Carlos Márquez Sterling

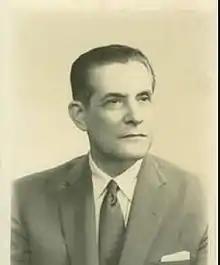

Dr. Carlos Márquez Sterling y Guiral (September 8, 1898 – May 3, 1991) was a Cuban lawyer, writer, politician and diplomat.